Hour of Charm Orchestra

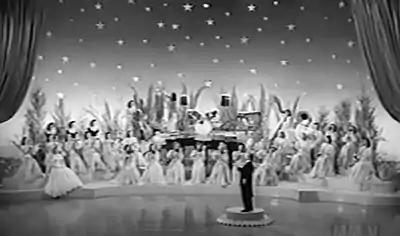
The Hour of Charm Orchestra as seen in a screen capture from "Army-Navy Screen Magazine" Number 22

The Hour of Charm Orchestra was an American musical group led by Phil Spitalny. Popular in the 1930s and 1940s, it was an all-female orchestra in an era when most orchestra members were male. The group was also known as Phil Spitalny's All-Girl Orchestra.